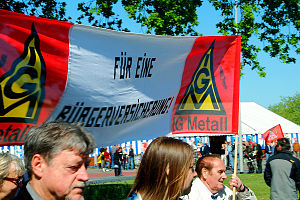
Fagforbund
Medlemmer af det tyske fagforbund IG Metall den 1. maj.
Et fagforbund er en organisation, der har til formål at arbejde for de bedst mulige løn- og arbejdsforhold for sine medlemmer. Fagforbund består typisk af en række afdelinger, almindeligvis kaldet fagforeninger. Begreberne anvendes dog ofte i flæng.